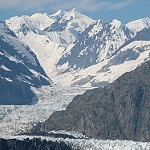
Label: glacier